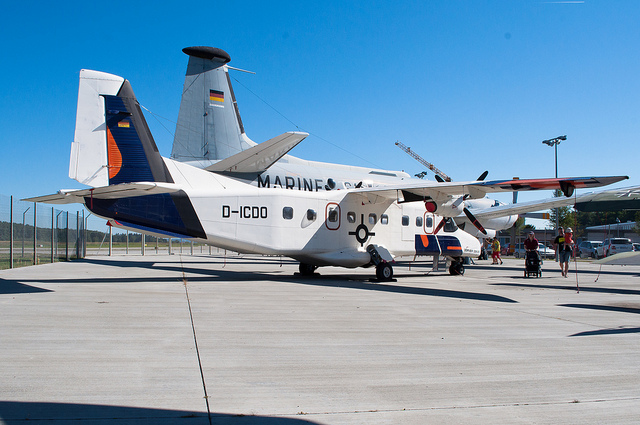
Two military aircraft parked right next to eachother.